Cedar Island Light

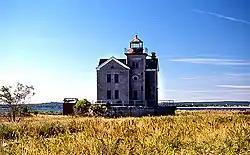
Cedar Island Lighthouse at Cedar Point County Park

Cedar Island Light is a lighthouse in Cedar Point County Park in East Hampton, New York. It overlooks Gardiners Bay.